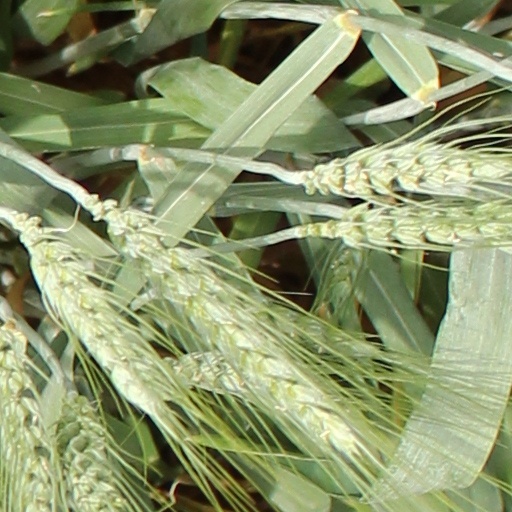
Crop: wheat